William Smith (geologist)

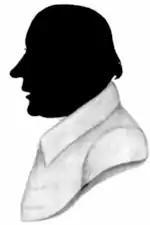
Silhouette of Smith, 1833

In 1799, Smith produced the first large-scale geological map of the area around Bath. Previously, he only knew how to draw the "vertical" extent of the rocks, but not how to display them "horizontally". However, in the Somerset "County Agricultural Society", he found a map showing the types of soils and vegetation around Bath and their geographical extent. Importantly, the differing types were coloured. Using this technique, Smith could draw a geological map from his observations showing the outcrops of the rocks. He took a few rock types, each with its own colour. Then he estimated the boundaries of each of the outcrops of rock, filled them in with colour and ended up with a crude geological map.